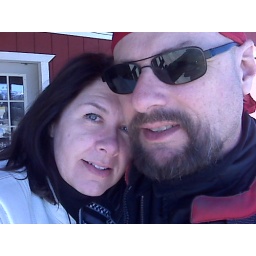
Stopping at the bar in Crouch, Idaho. Not a big place. The weather was beautiful--love that crisp mountain air!